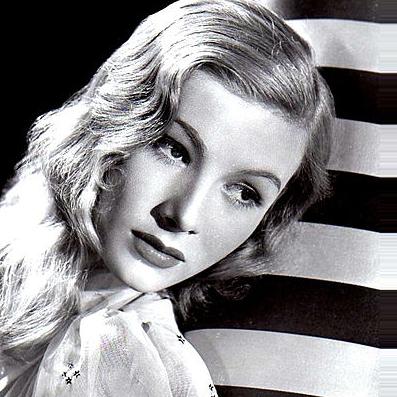
Age: 17